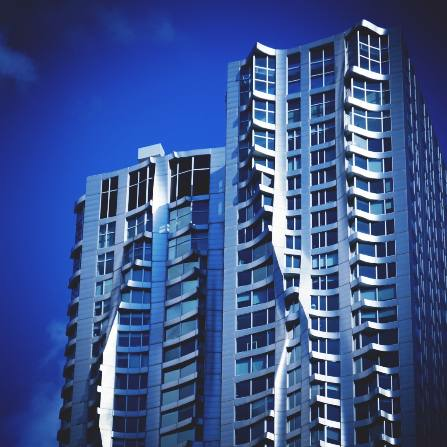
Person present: No